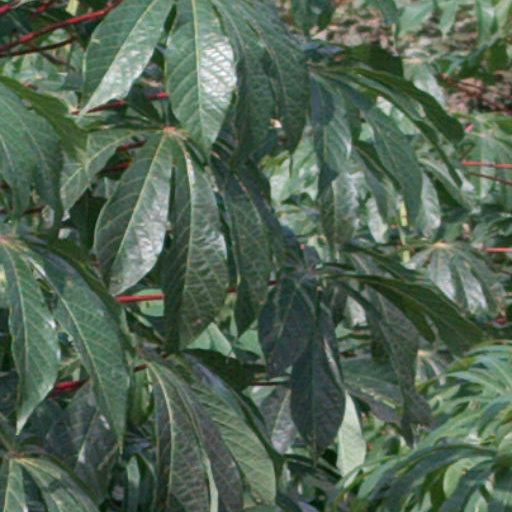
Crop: cassava